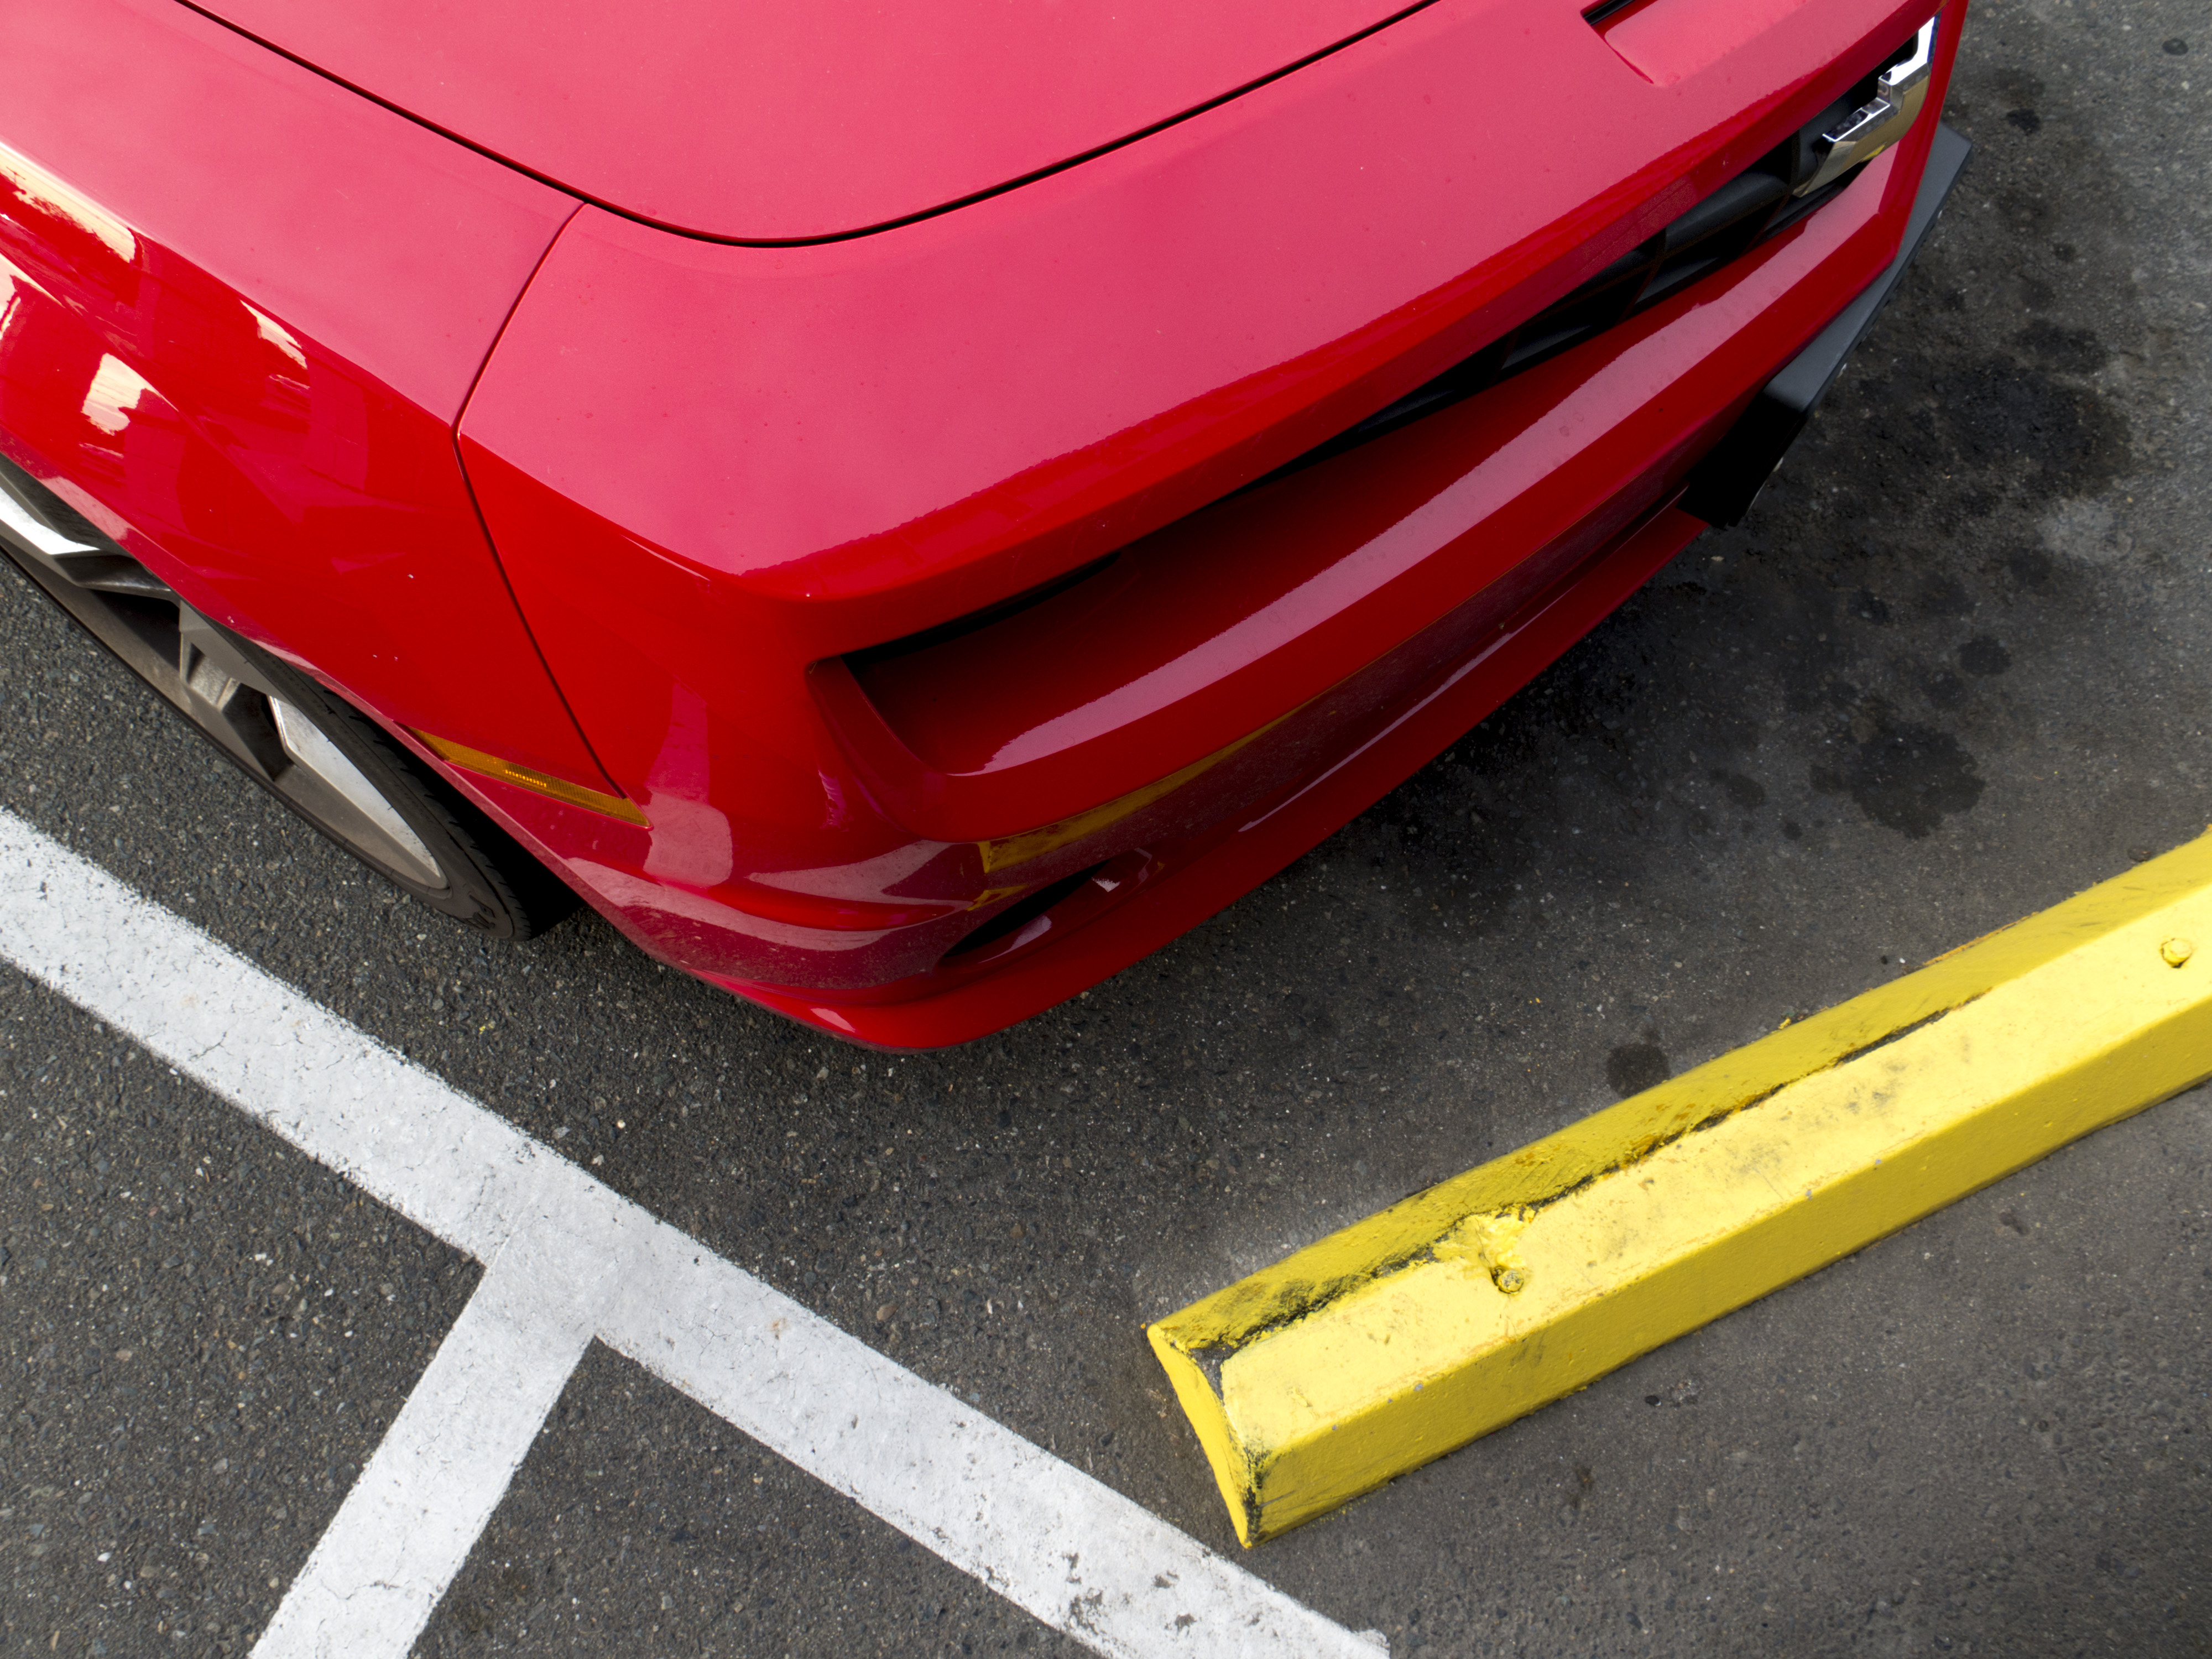
car, wheel, red, vehicle, sports car, bumper, supercar, rim, chevrolet, 365, 3652015imstillstanding, city car, land vehicle, automobile make, automotive exterior, luxury vehicle